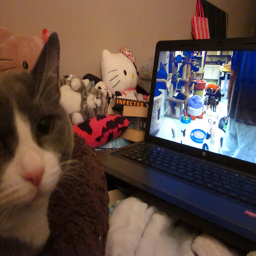
CAT LOOKING AWAY FROM A COMPUTER, AND LOTS OF TOYS AND BOOKS
A brown cat sitting in front of a computer video.
The cat is helping his owner play on the computer.
A cat and stuffed animals sits in front of a laptop
A cat rests on a pillow in front of a laptop computer showing other cats.